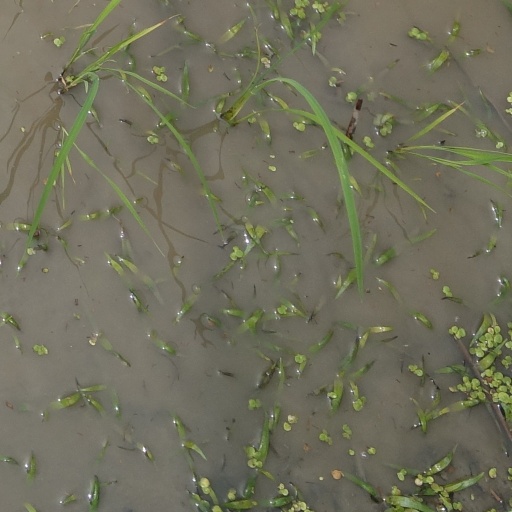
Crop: rice